The Haunted Cinema

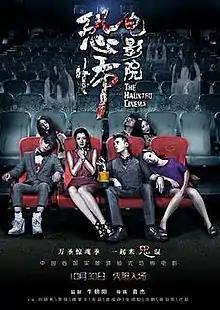

The Haunted Cinema is a 2014 Chinese suspense thriller horror film directed by Yuan Jie. It was released on October 30.